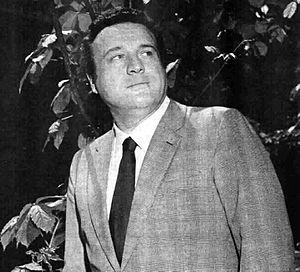
Giangiacomo Guelfi, né le 21 décembre 1924 et mort le 8 février 2012, est un baryton italien spécialiste de Verdi et de Puccini.